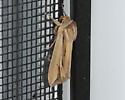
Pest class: wheathead_armyworm_Dargida_diffusa